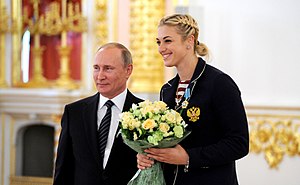
Anna Sen
Sen med Vladimir Putin i 2016.
Anna Sergejevna Sen er en kvindelig russisk håndboldspiller som spiller for Rostov-Don og det Ruslands kvindehåndboldlandshold.